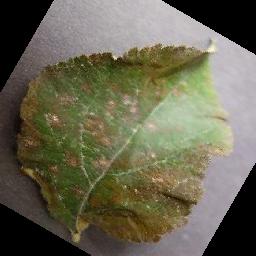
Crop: apple
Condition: cedar_rust